Battle of Gotland

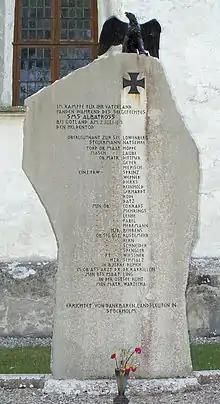
A memorial plaque at Östergarn Church dedicated to the fallen of "Albatross"

On , a squadron consisting of the armoured cruisers , , , , and , under Rear Admiral Mikhail Bakhirev in "Oleg" left their harbours in order to bombard Klaipėda (Memel). While sailing through thick fog "Rurik" and "Novik" separated from the main group and later acted independently.